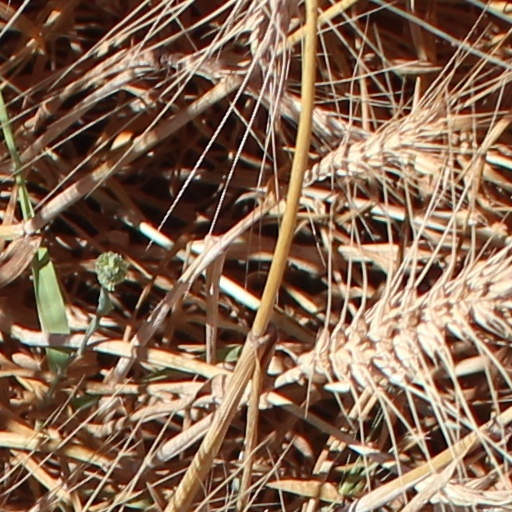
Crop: wheat